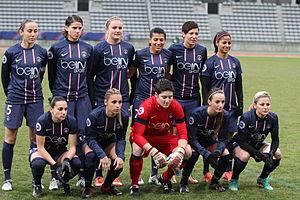
Laure Boulleau, née le 22 octobre 1986 à Clermont-Ferrand, est une footballeuse internationale française évoluant au poste d'arrière latérale gauche au Paris Saint-Germain durant les années 2000-2010.
La saison 2012-2013 de la section féminine du Paris Saint-Germain est la douzième saison consécutive du club parisien en première division du championnat de France et la vingt-deuxième saison du club à ce niveau depuis 1979.